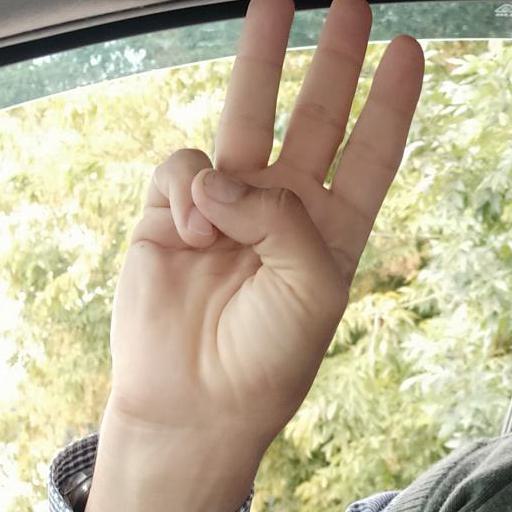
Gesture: three